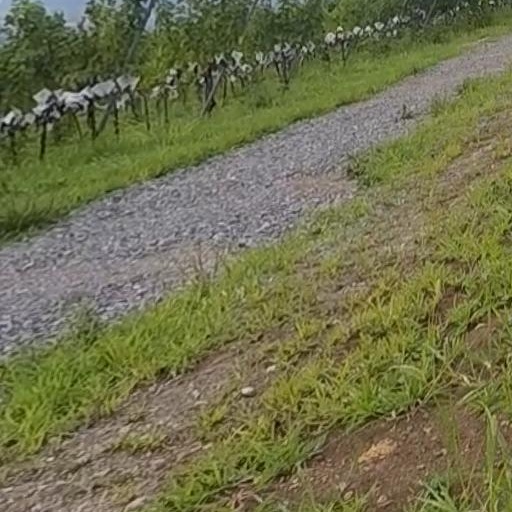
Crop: grape